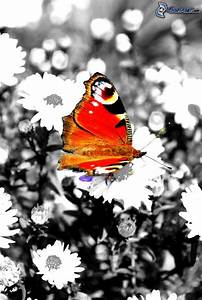
Label: farfalla